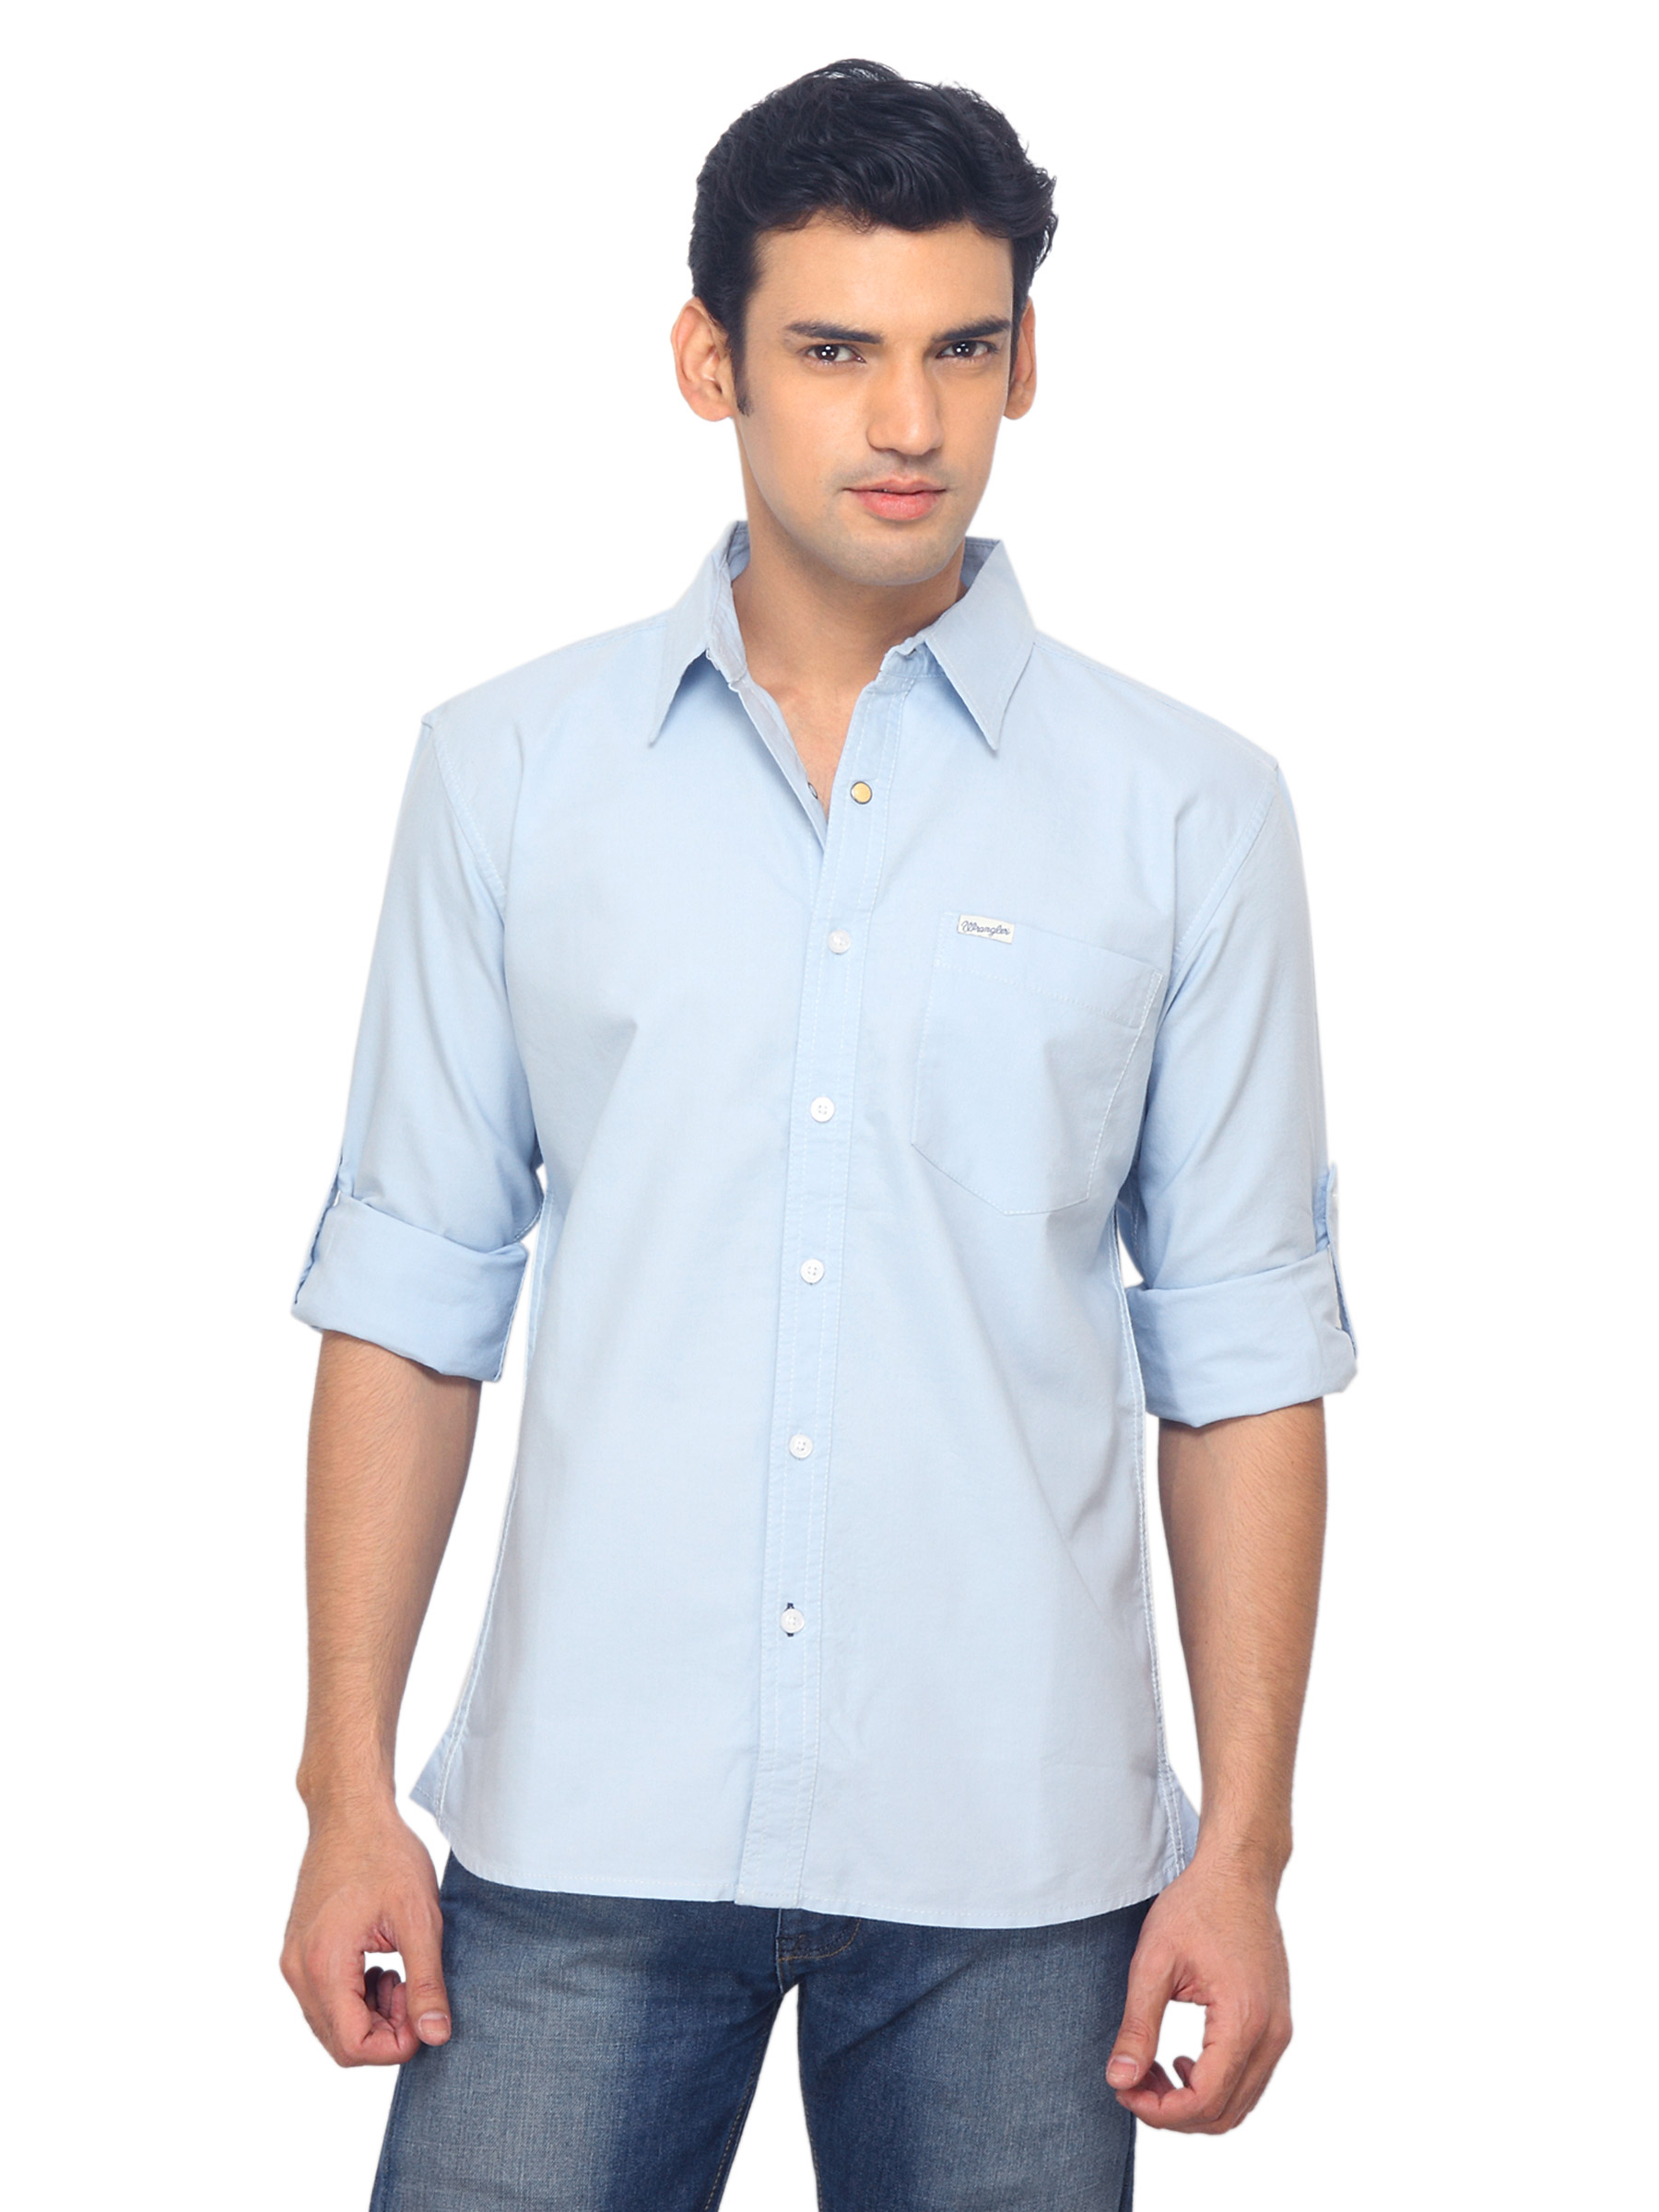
Wrangler Men Nimrod Oxford Blue Shirt
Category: Apparel / Topwear / Shirts
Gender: Men
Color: Blue
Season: Summer 2012
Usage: Casual